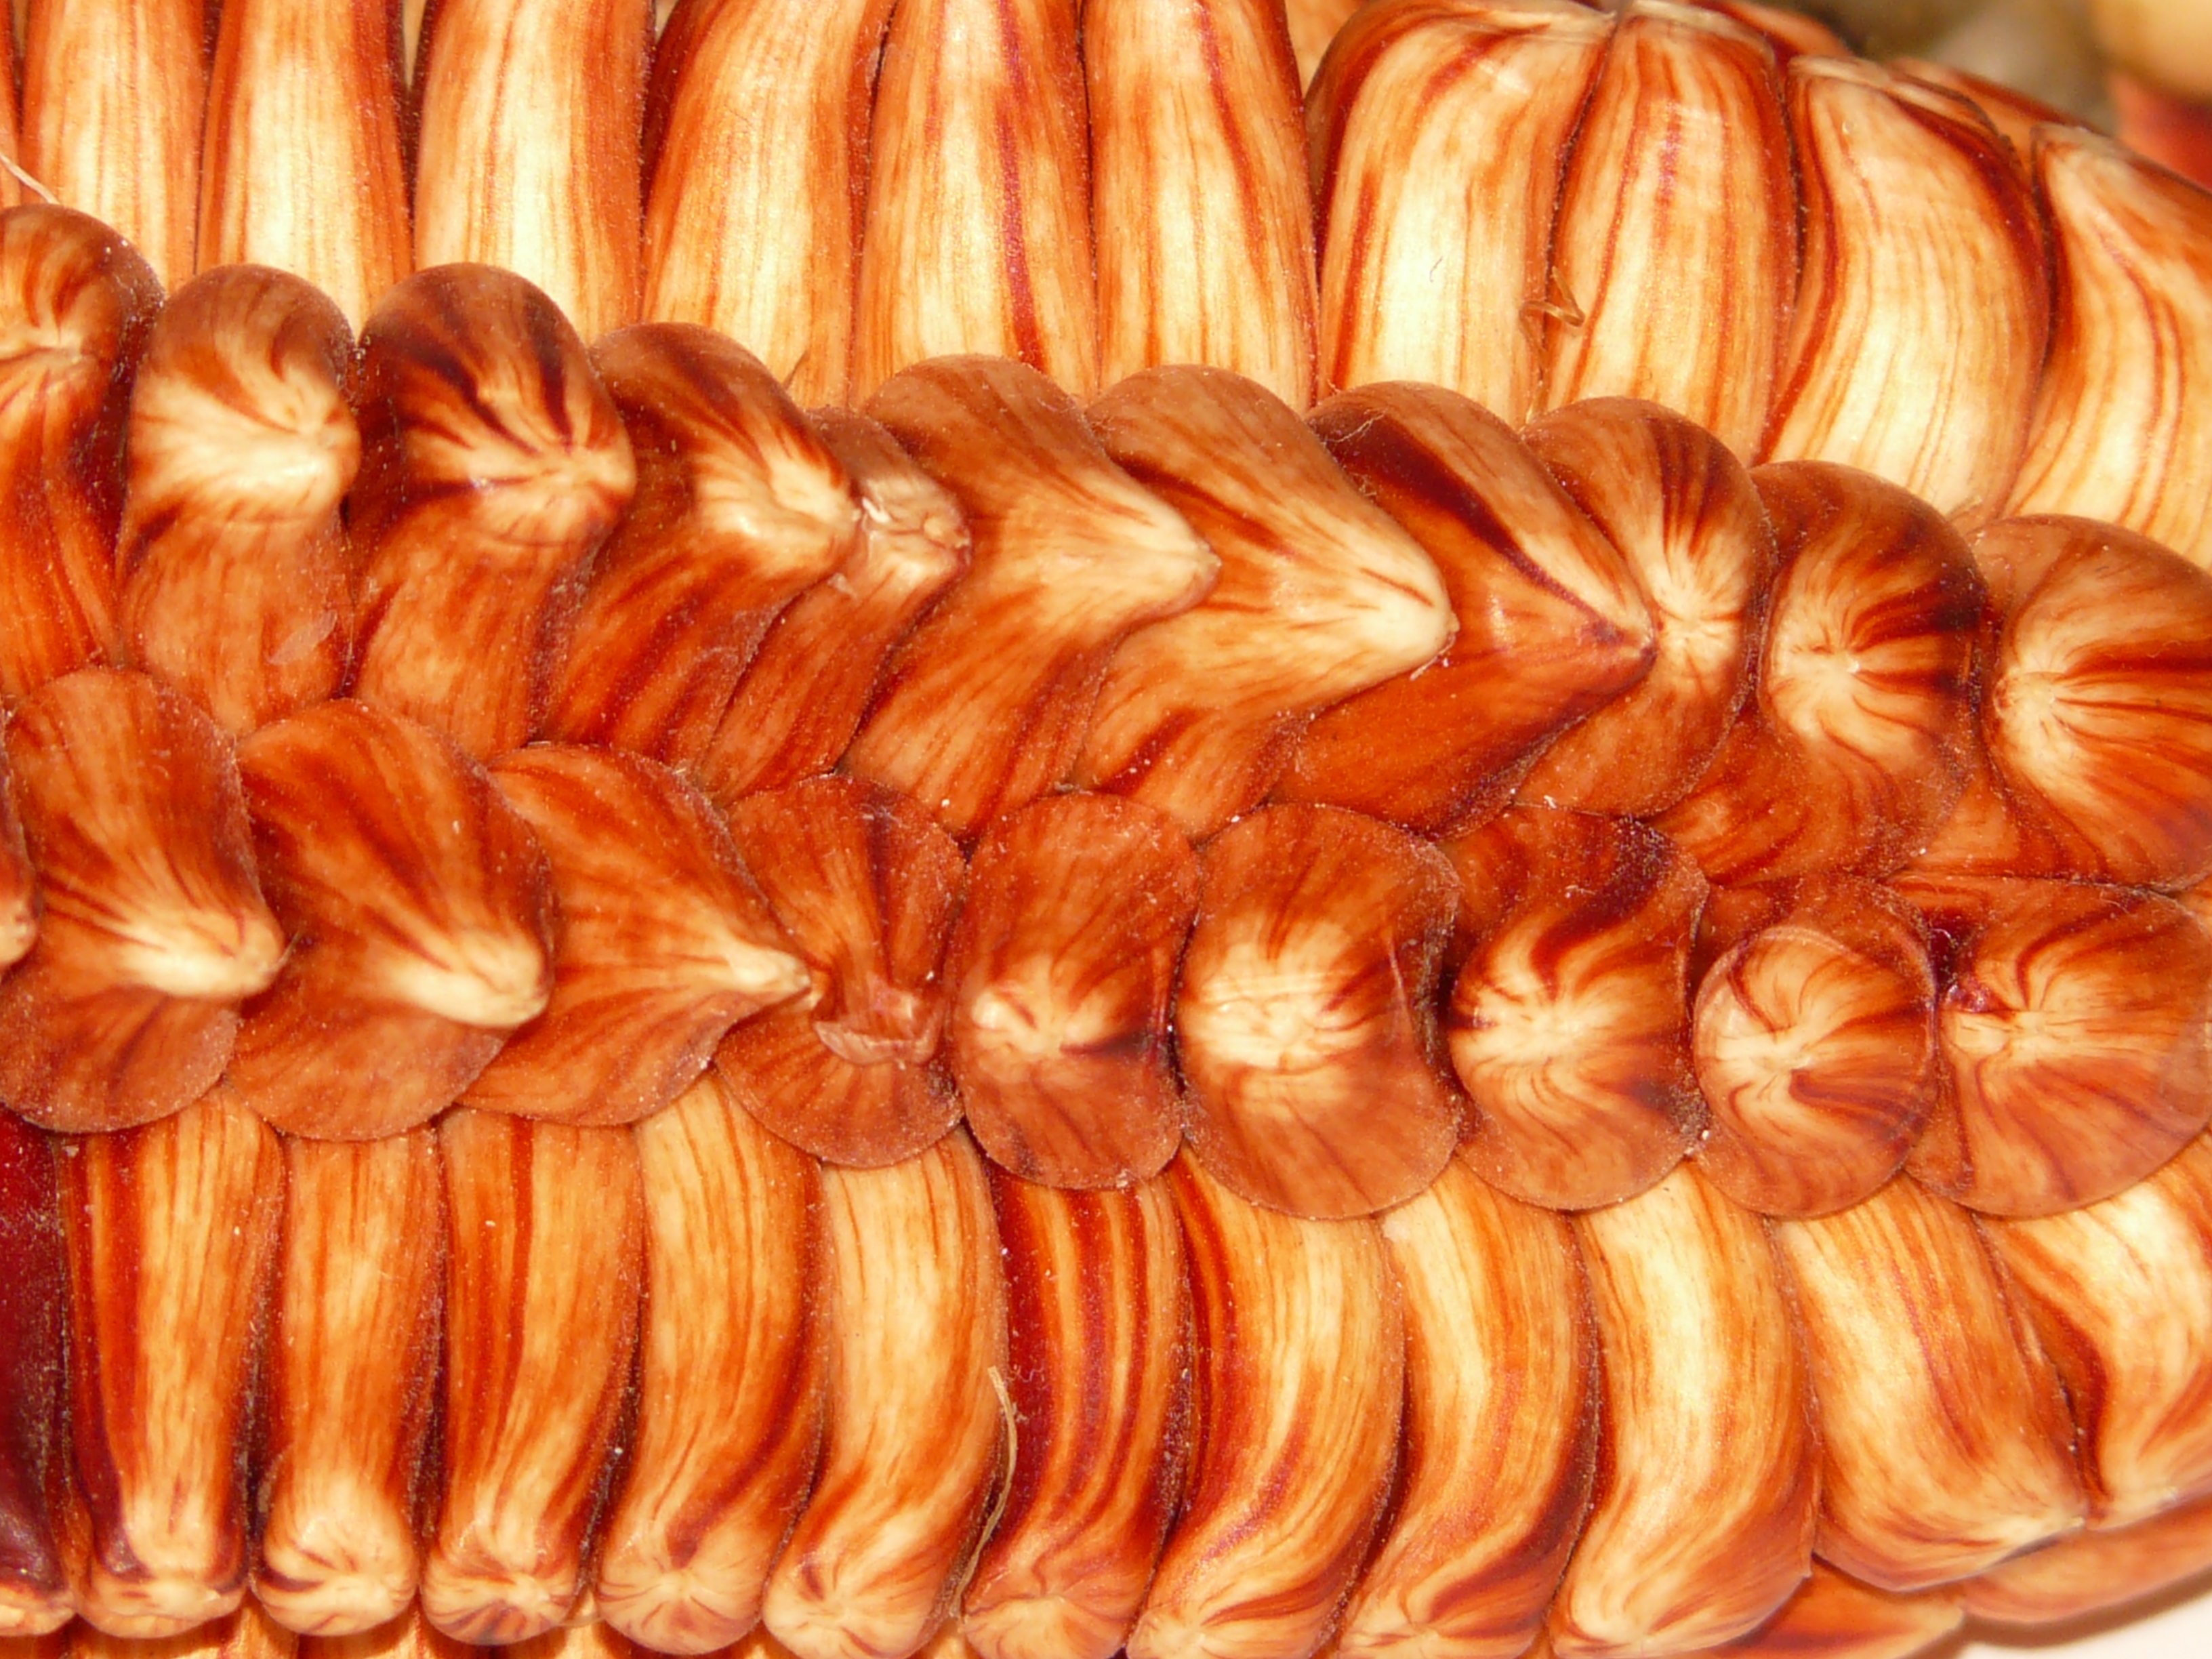
hair, pattern, food, corn, agriculture, cuisine, hairstyle, cereals, baked goods, grass family, maize variety, huacanquillas, corn art